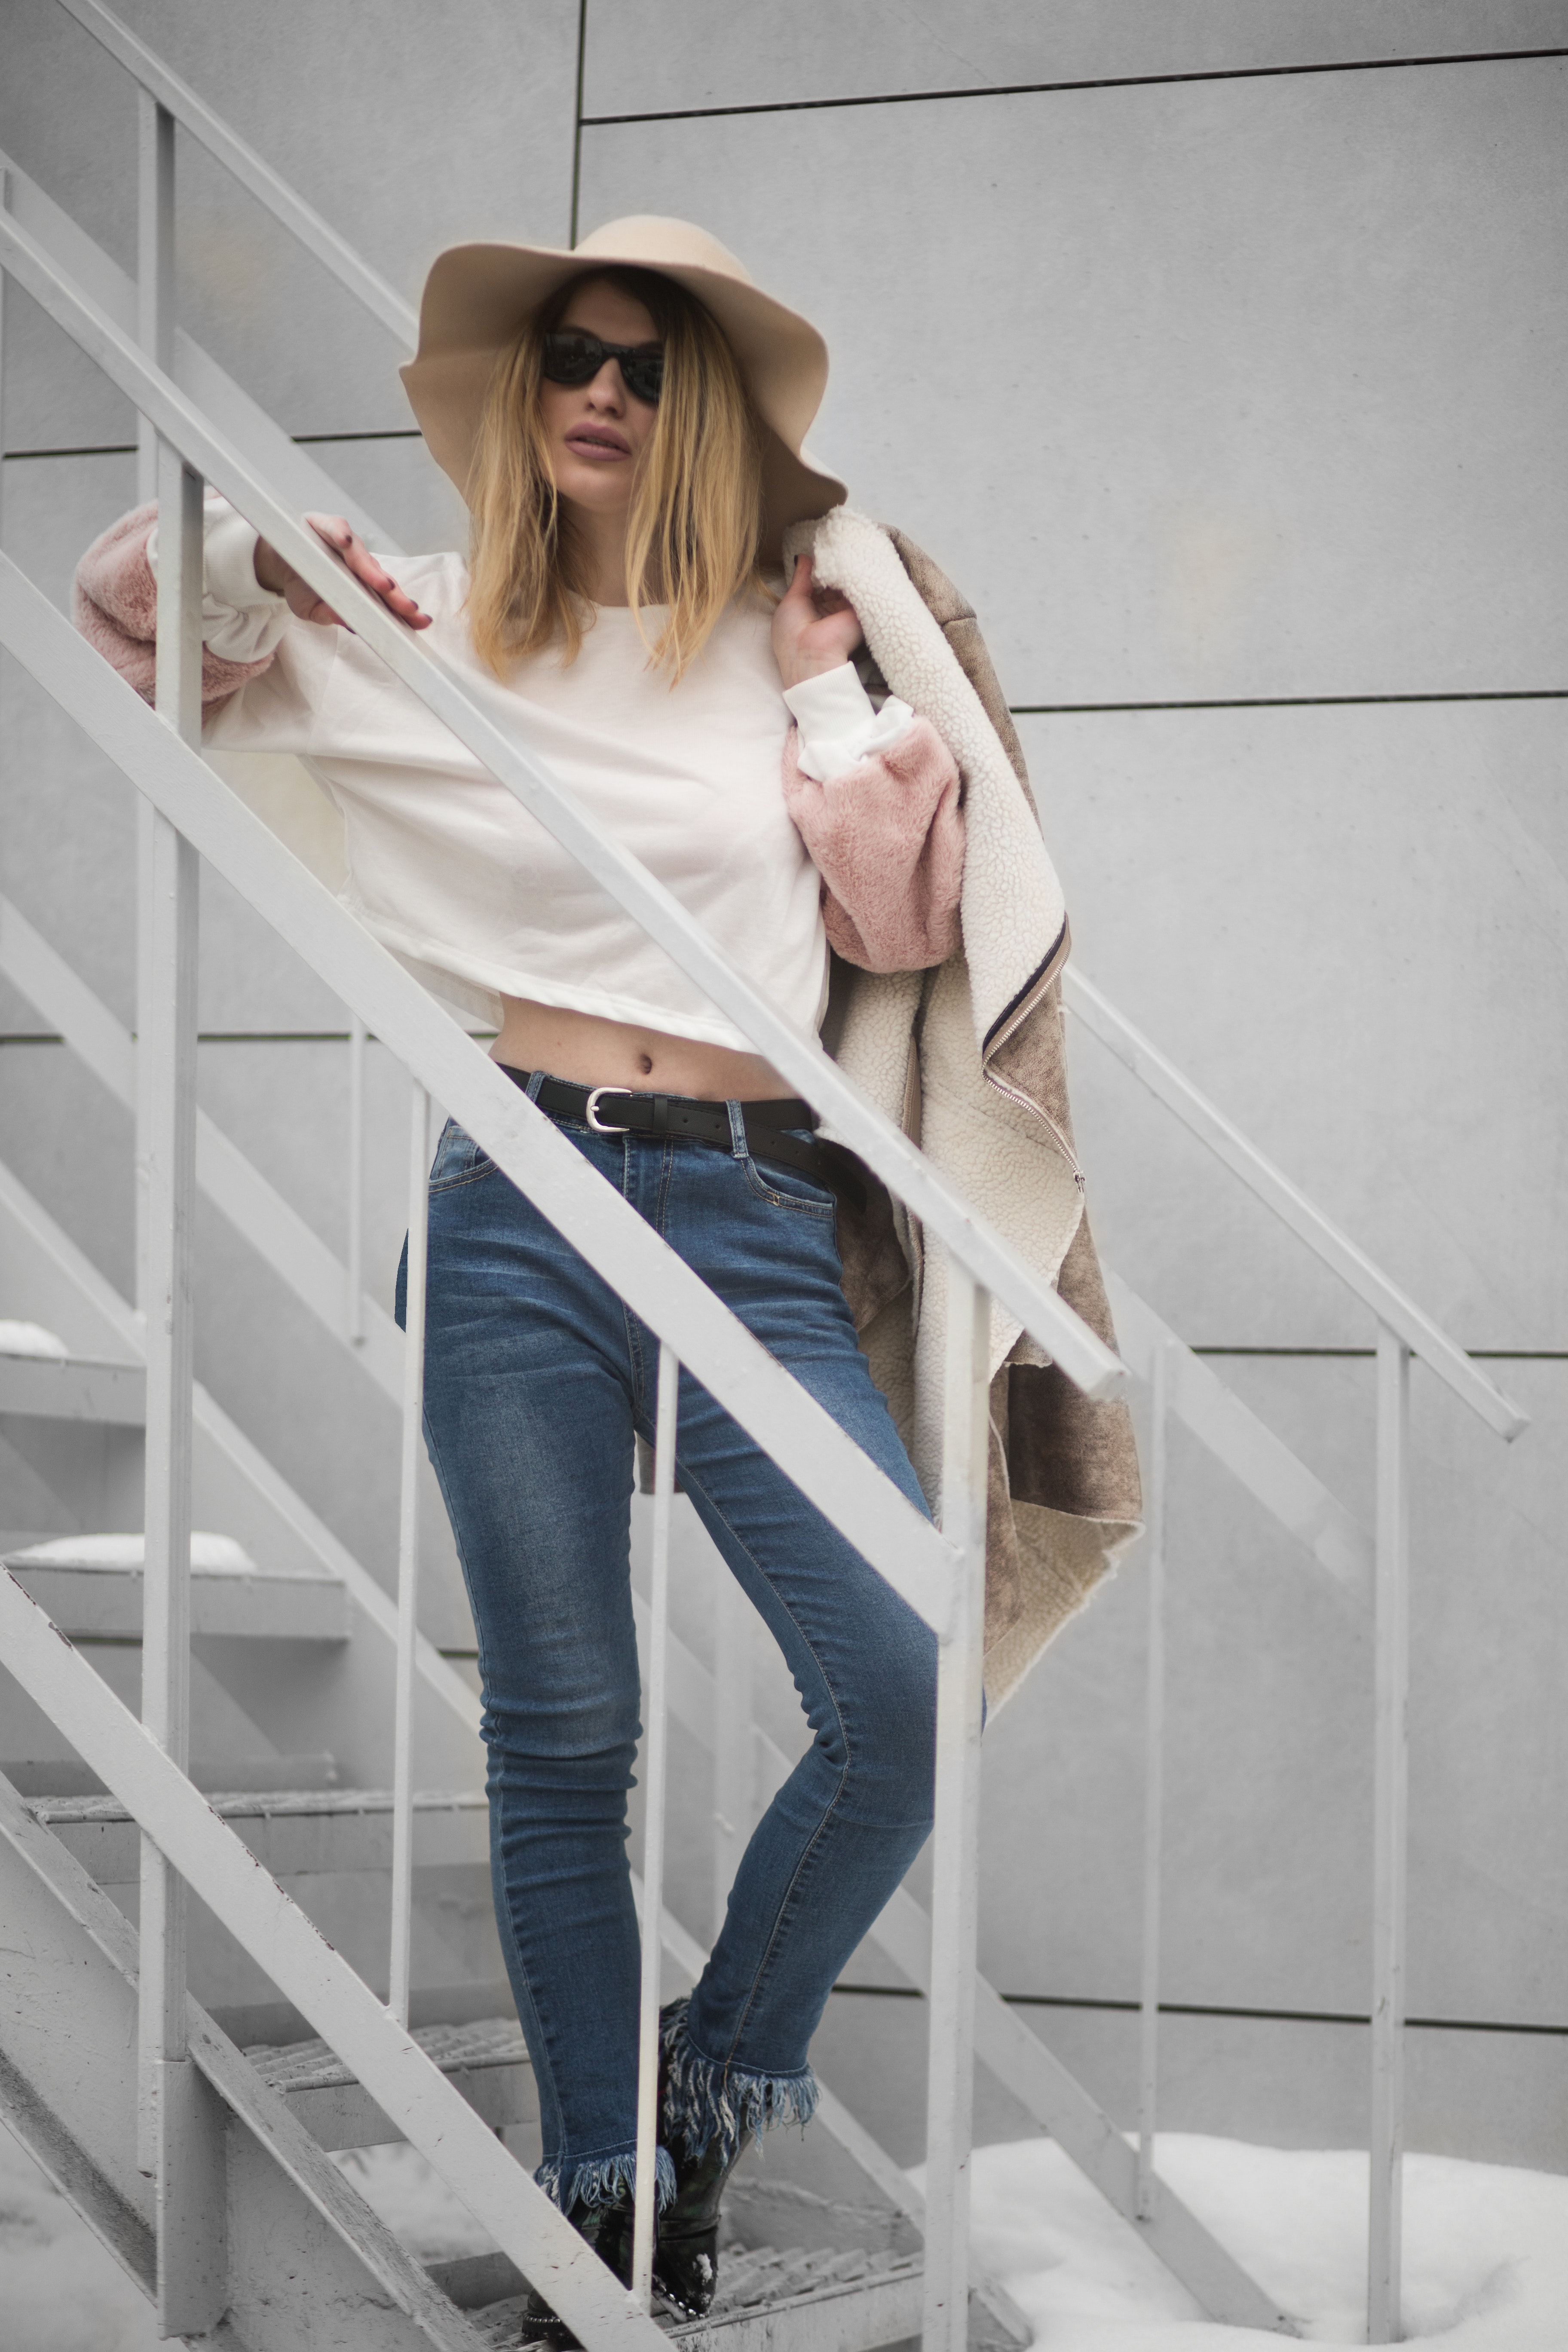
white, clothing, jeans, shoulder, street fashion, fashion, outerwear, footwear, denim, t shirt, headgear, blond, hat, leg, photo shoot, sleeve, textile, fashion accessory, beige, trousers, shoe, waist, neck, sun hat, top, knee, fashion design, fedora, style, fashion model, jacket